Galileo affair

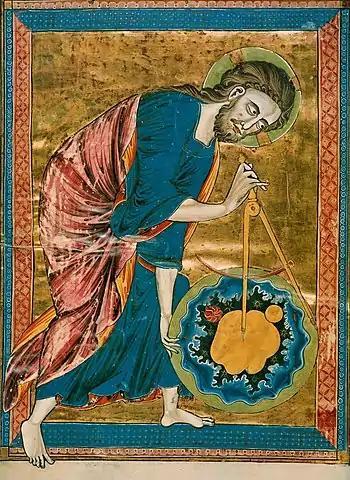
Christian painting of God creating the cosmos (Bible Moralisee, French, 13th century)

Galileo began his telescopic observations in the later part of 1609, and by March 1610 was able to publish a small book, "The Starry Messenger" ("Sidereus Nuncius"), describing some of his discoveries: mountains on the Moon, lesser moons in orbit around Jupiter, and the resolution of what had been thought to be very cloudy masses in the sky (nebulae) into collections of stars too faint to see individually without a telescope. Other observations followed, including the phases of Venus and the existence of sunspots.